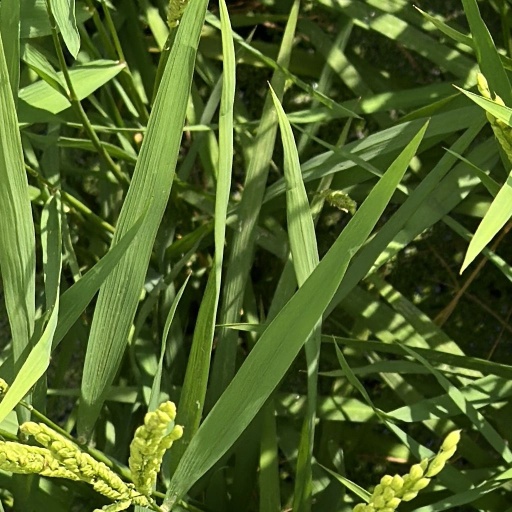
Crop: rice